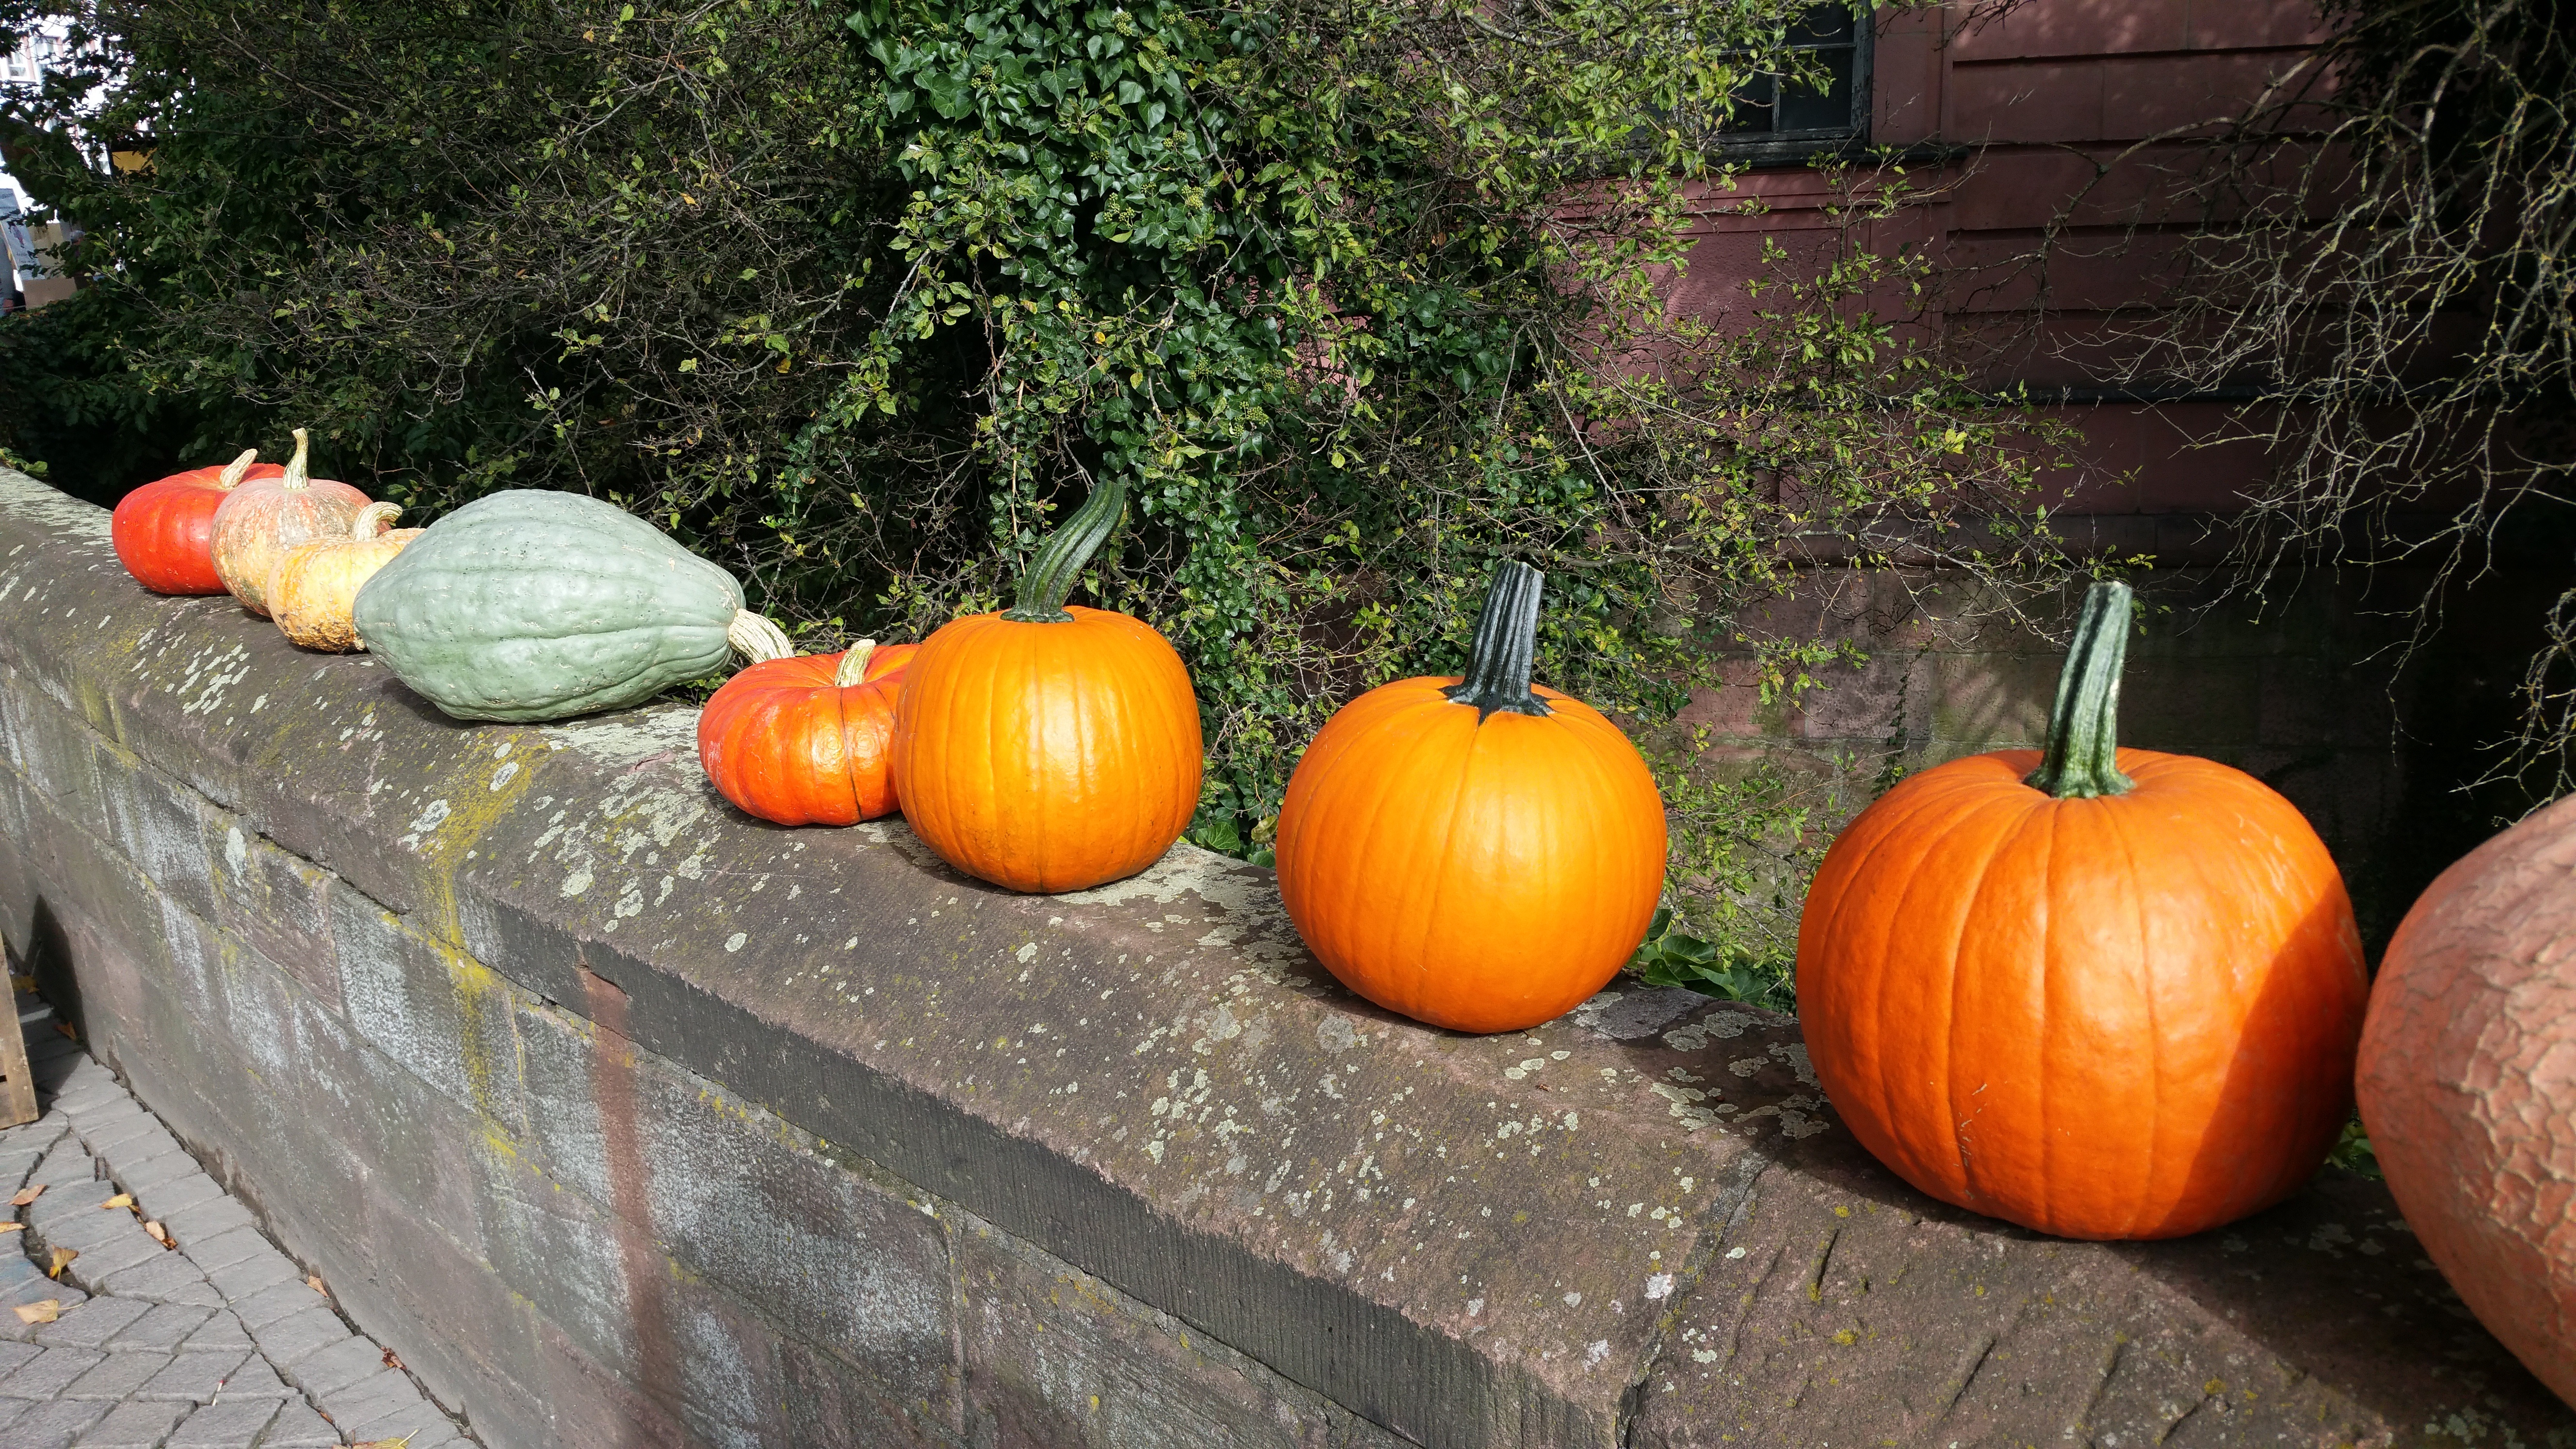
produce, vegetable, autumn, pumpkin, gourd, calabaza, carving, cucurbita, farmer's market, man made object, winter squash